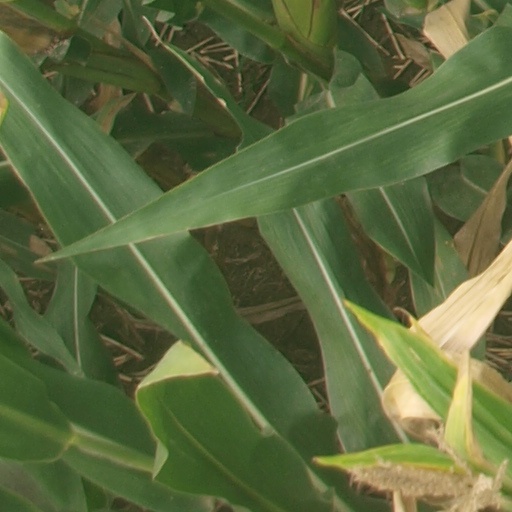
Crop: maize; corn